Egg decorating in Slavic culture

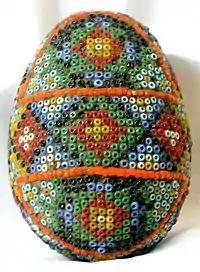
Ukrainian "Biserka", decorated with beads and wax

In Poland, "oklejanki" or "wyklejanki" are eggs decorated with bulrush pith and colored yarn. Bulrushes are gathered in early spring, slit lengthwise, and the pith is removed and dried. The pith strips are then glued in various patterns to emptied eggs. Yarn is often incorporated into the design for color. This type of egg decoration is common in the Podlaskie region of Poland.